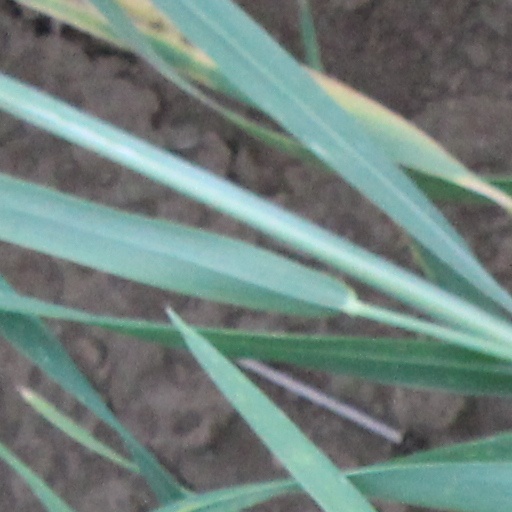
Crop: wheat